John Hale (minister)

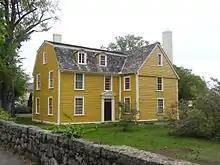
Rev. John Hale Farm

As a child, Hale had witnessed the execution of Margaret Jones, one of the first of 15 people to be executed for witchcraft in New England and the first to be executed in Massachusetts, between 1647 and 1663. He was present at the examinations and trials of various people who were accused of witchcraft in the Salem witch trials of 1692, and supported the work of the court. However, on November 14, 1692, 17-year-old Mary Herrick accused his second wife, Sarah Noyes Hale, and the ghost of executed Mary Eastey of afflicting her, but his wife was never formally charged or arrested. A later commentator on the trials, Charles Upham suggests that this accusation was one that helped turn public opinion to end the prosecutions, and spurred Hale's willingness to reconsider his support of the trials.